Question: Please indicate a possible affordance area of the baseball bat that can be used for hitting
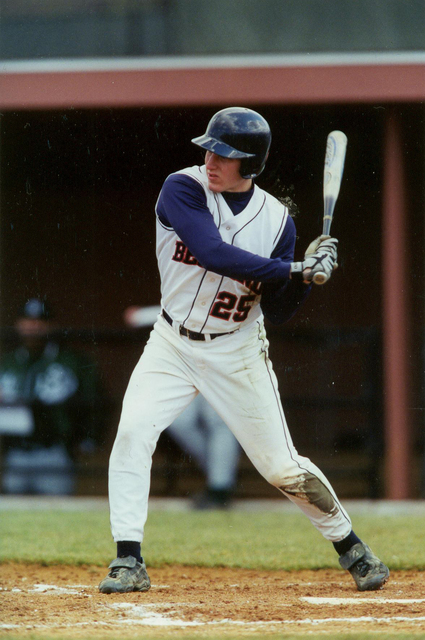
Answer: [324.616, 130.128, 348.187, 186.556]